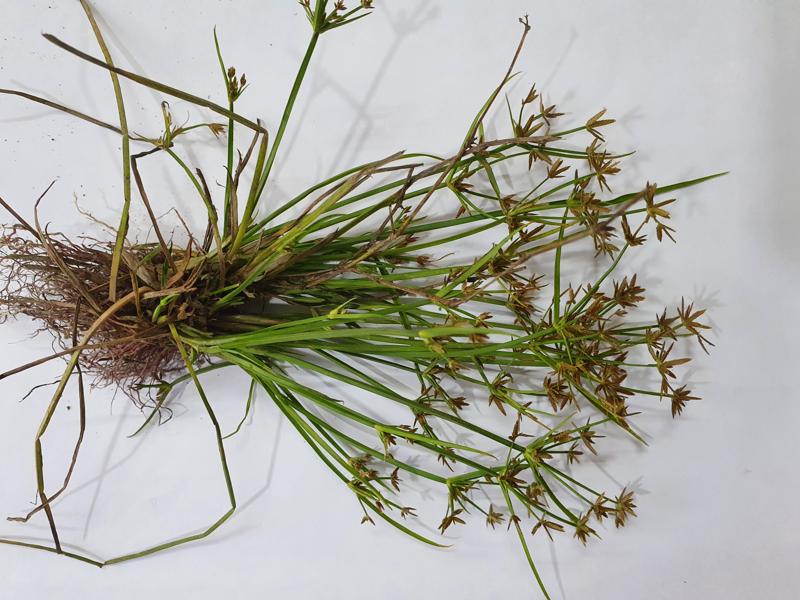
Weed species: Cyperus ochraceus